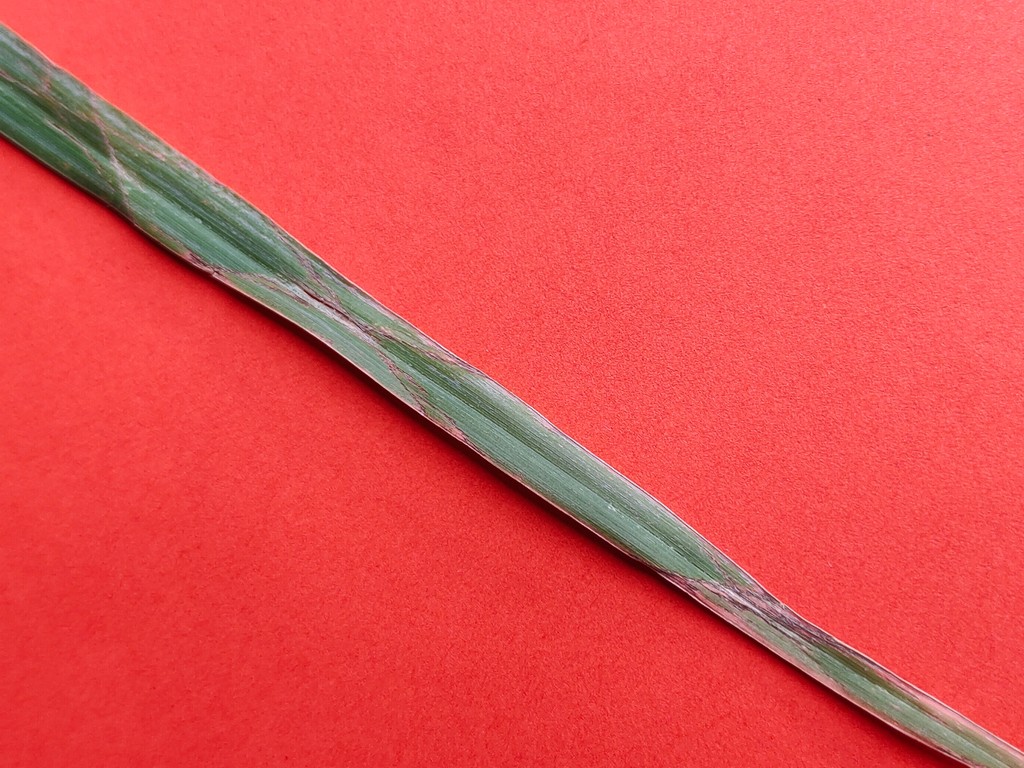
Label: Unhealthy